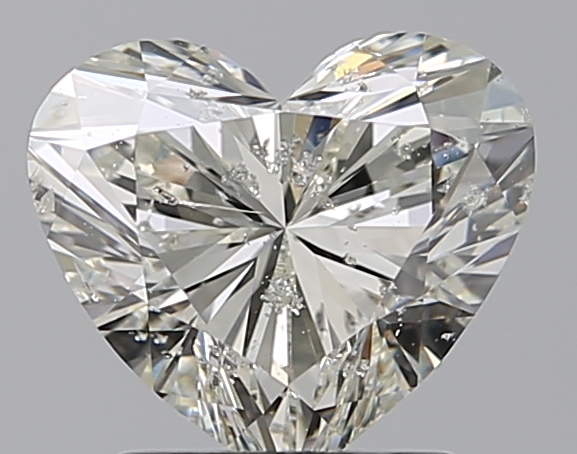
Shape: heart
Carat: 1.6
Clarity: SI2
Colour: J
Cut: EX
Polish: EX
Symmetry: VG
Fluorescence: N
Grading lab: HRD
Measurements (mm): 8.15 x 7.25 x 4.86